Tughluq tombs

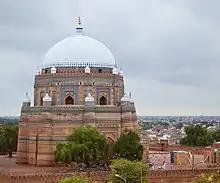
Tomb of Shah Rukn-e-Alam, Multan, Pakistan

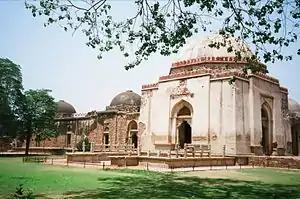
Sultan Feroze Shah Tughlaq's tomb with adjoining Madrassa, in Hauz Khas Complex, Delhi

The present day tomb of Shah Rukn-e-Alam is said to have been built by Ghiyas-ud-din Tughluq for himself during the days of his governorship under Ala-ud-din Khalji. It was later given by his son Muhammad, to the followers of Shah Rukn-e-Alam, a renowned Sufi saint of Multan, Pakistan. The mausoleum, built entirely of red brick, has the thick, sloping walls that characterise Tughluq architecture. The lower walls form a high octagon whose corners are marked by round and tapering buttresses. The second layer has smaller octagonal structure with a narrow, uncovered walkway on the second level. Surmounting this structure is a massive, hemispherical dome, that can be seen from miles away. In the 1970s the mausoleum was renovated.